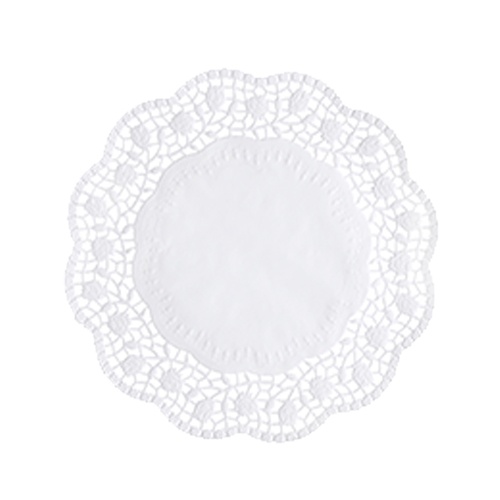
Dentelles rond Ø 20 cm blanc (2000 unités)
Dentelles rond Ø 20 cm blanc. par 2000
Brand: Covr BIOSYLVA
Category: Home & Garden > Linens & Bedding > Table Linens > Doilies